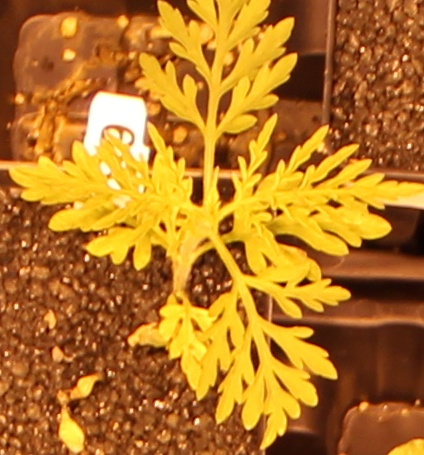
Label: Ragweed